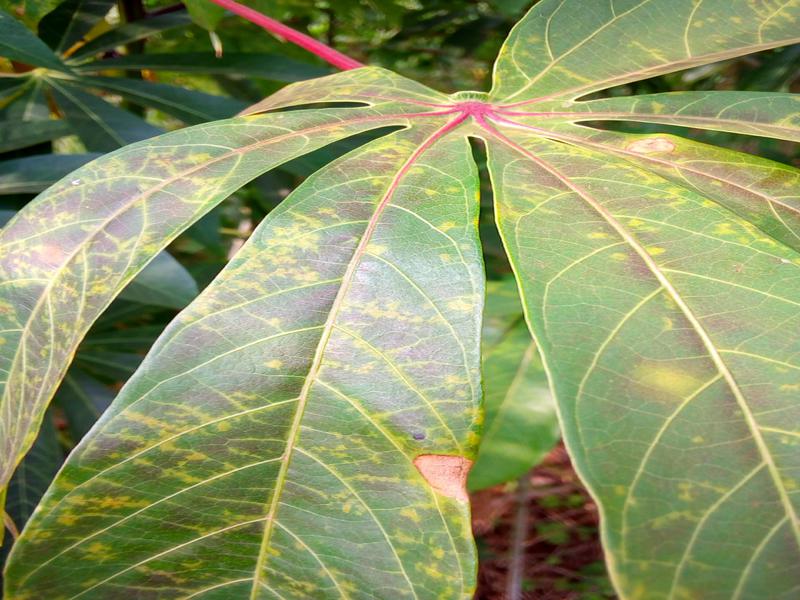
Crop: cassava
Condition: brown_streak_disease